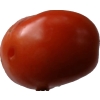
Label: tomato